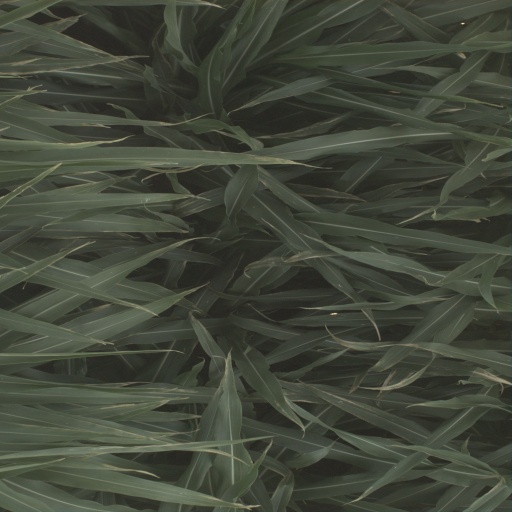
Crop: sorghum